Phillips' Sound Recording Services

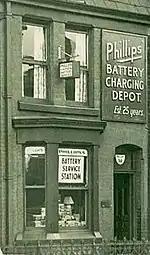
Percy Phillips' shop, studio, and home at 38 Kensington, Liverpool

In 1955, several customers asked if Phillips could make demo discs. While on a trip to London to visit his son Frank, who was attending a sound recording course at EMI Electronics, Percy bought a 1/4 inch tape recorder (replaced in 1963 with a Vortexion portable), an MSS (Marguerite Sound Studios - after the owner's wife) disc cutting machine, an amplifier, a 4-track mixer, three microphones (a Reslo, a His Master's Voice ribbon microphone, and an AKG), and three pairs of headphones for £400.